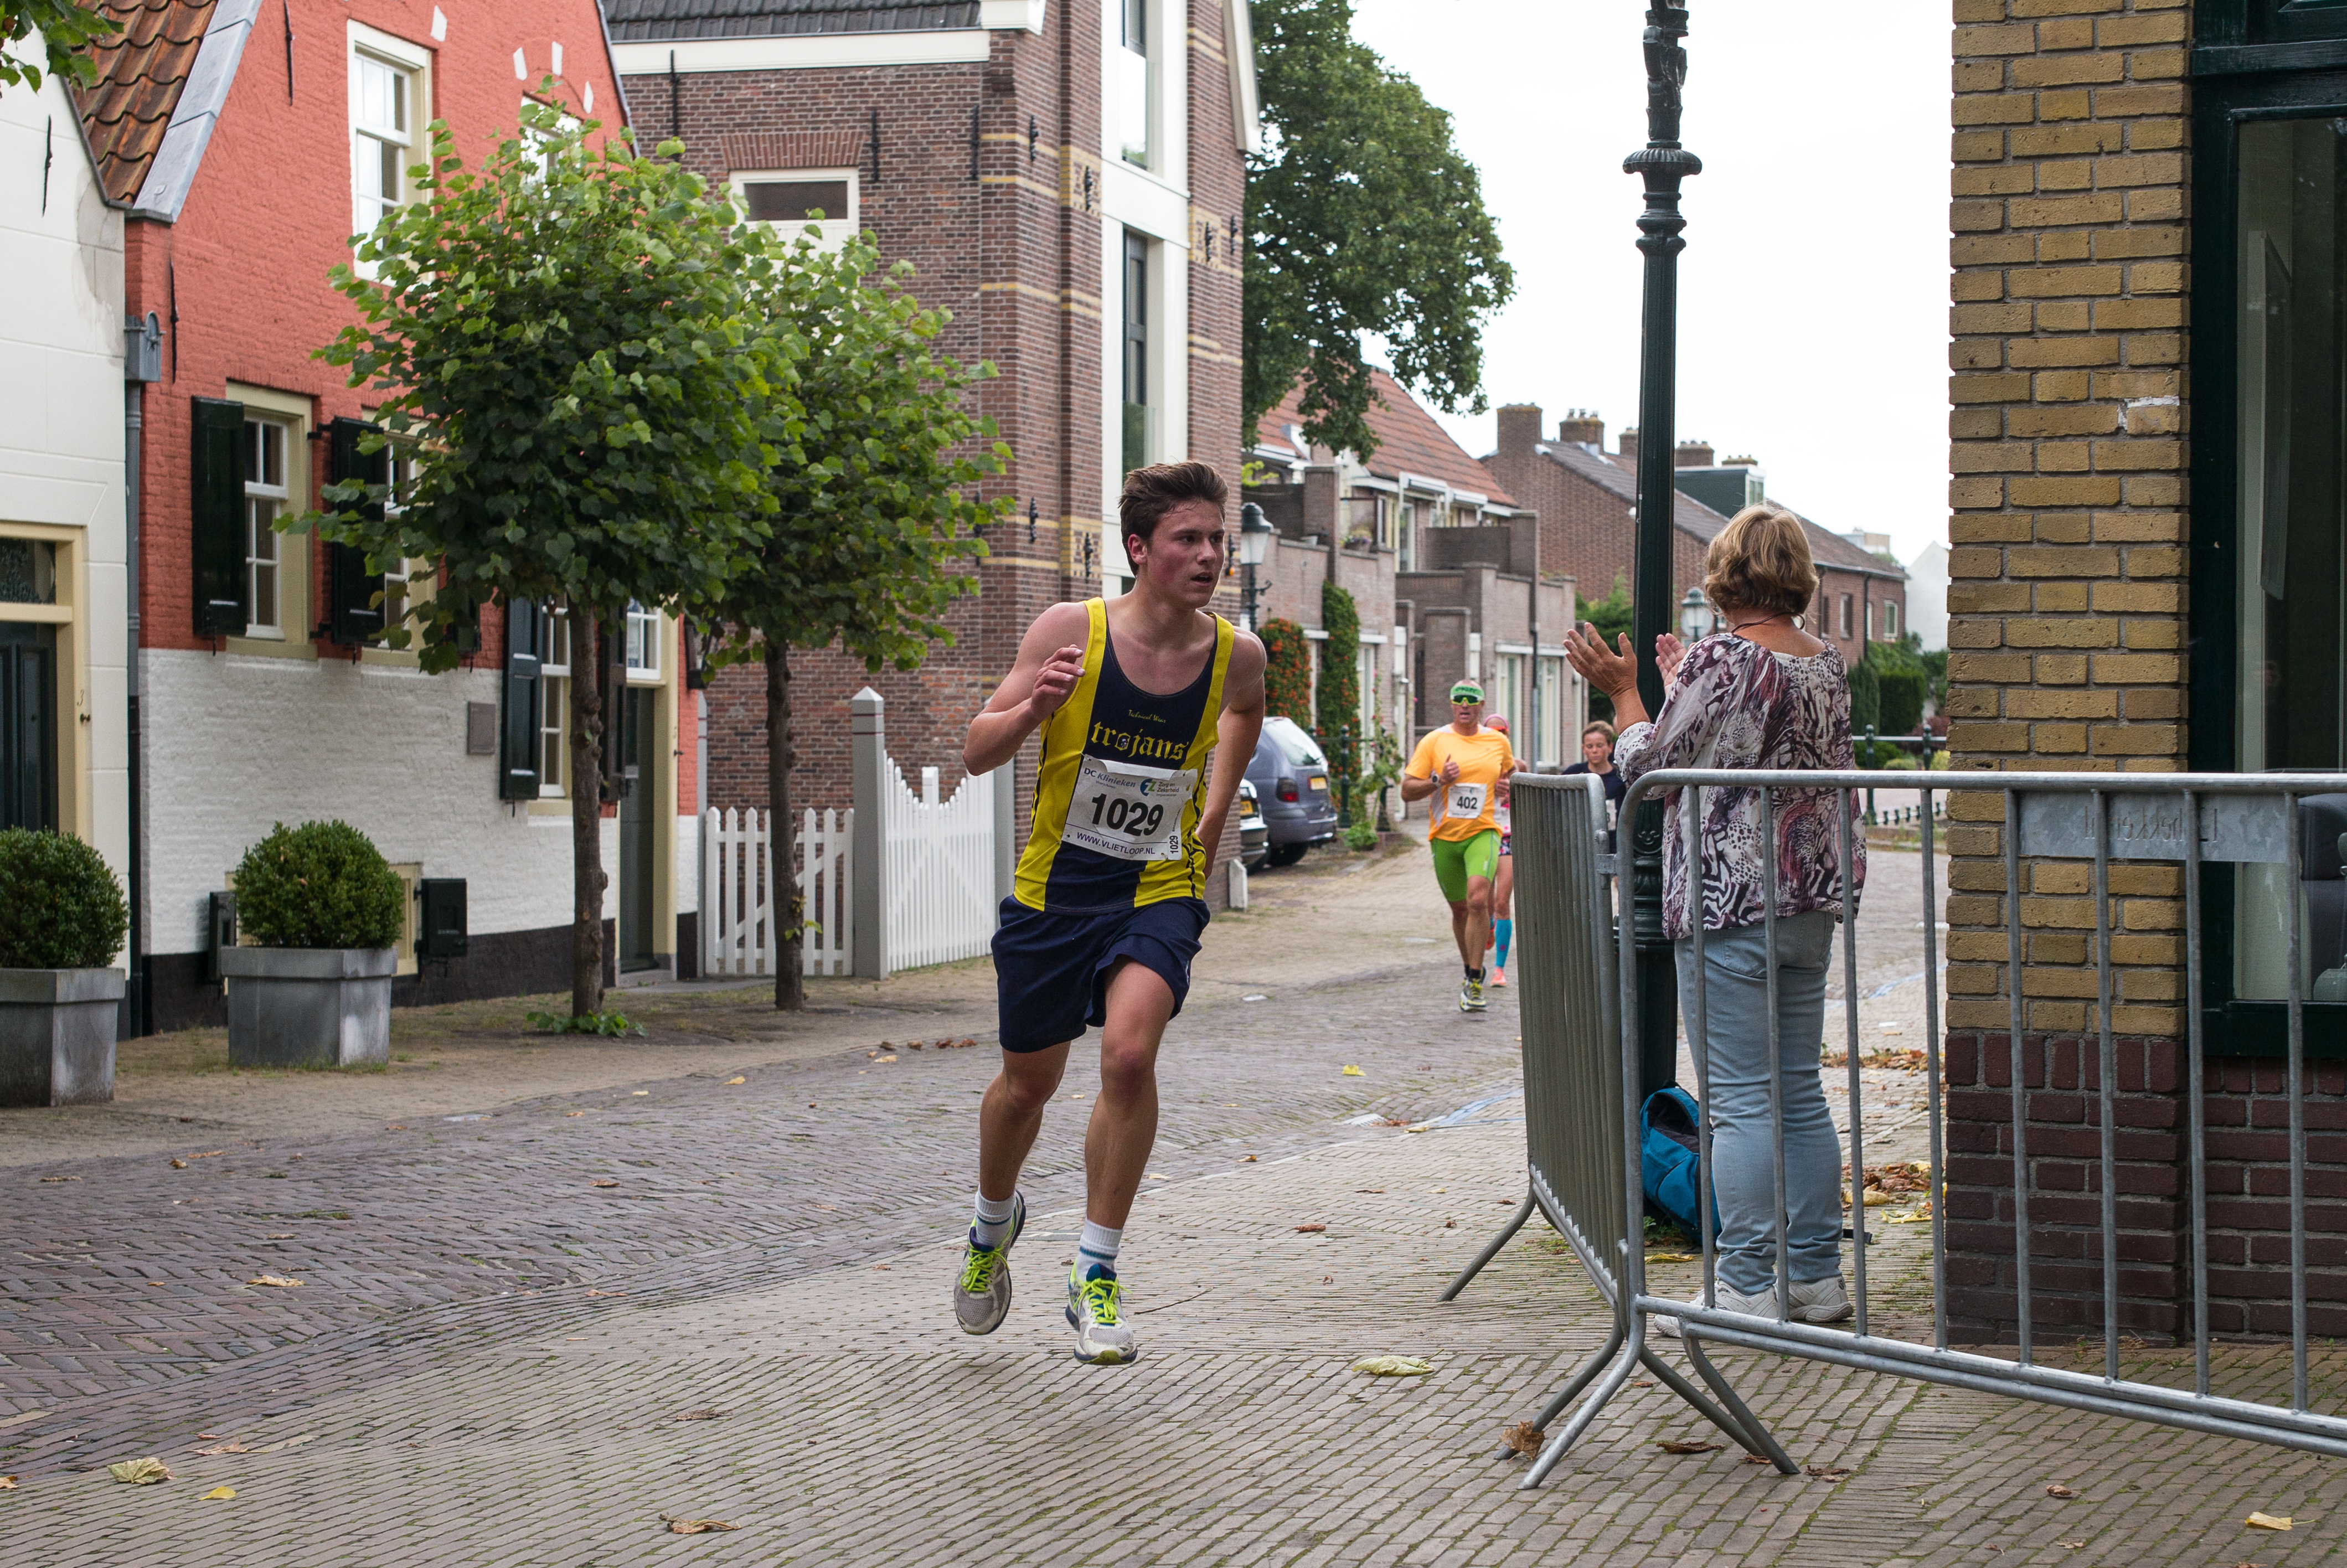
person, sport, street, running, run, country, recreation, high, runner, cross, 2016, race, holland, hague, netherlands, girls, marathon, m, american, team, sports, boys, 50, school, runners, endurance, junior, leica, 240, summilux, wassenaar, voorschoten, varsity, athlete, athletics, vlietloop, physical exercise, outdoor recreation, human action, individual sports, endurance sports, duathlon, long distance running